Anti-Japanese sentiment

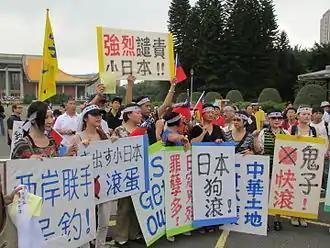
Demonstrators in Taipei, Taiwan, host signs telling "Japanese devils" to "get out" of the Senkaku Islands after an escalation of disputes.

Anti-Japanese sentiment (also called Japanophobia, Nipponophobia and anti-Japanism) is the fear or dislike of Japan or Japanese culture. Anti-Japanese sentiment can take many forms, from antipathy toward Japan as a country to racist hatred of Japanese people.